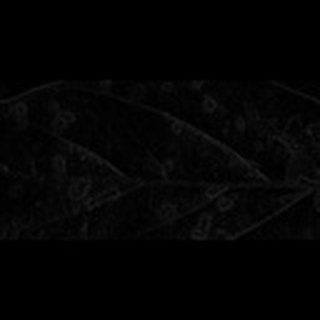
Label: cotton_target_spot